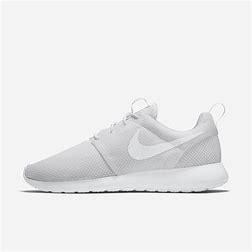
Brand: Nike
Model: Roshe One